Sankt Georgen (Bayreuth)

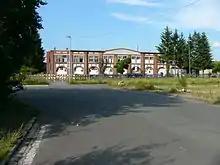
The former Insel factory

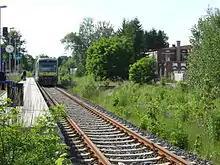
Bayreuth Sankt Georgen halt

Sankt Georgen had a railway station on the Bayreuth–Warmensteinach railway line which opened in 1896 and was the second most important in the city for a century. After the turn of the millennium, the facilities were reduced to a minimum and the station, slightly moved to the east, reopened as a halt in January 2007.